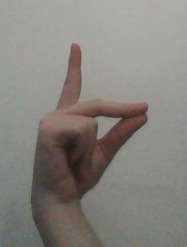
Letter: ta